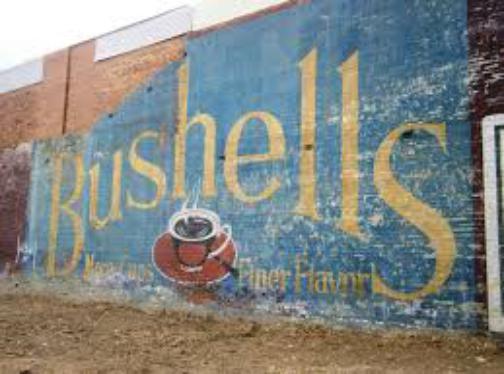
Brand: Bushells
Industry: Food